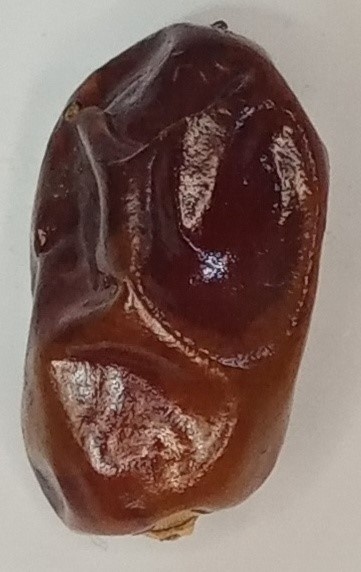
Variety: aseel
Size: large
Grade: grade-1